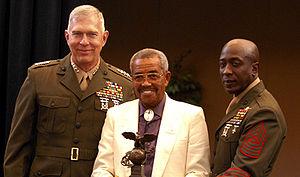
Joshua « Josh » Culbreath est un athlète américain spécialiste du 400 mètres haies. Licencié au US Marine Corps, il mesure 1,70 m pour 62 kg. Il est l'ancien détenteur du record du monde du 440 yards haies avec 50 s 5 réalisés en 1957 à Oslo.